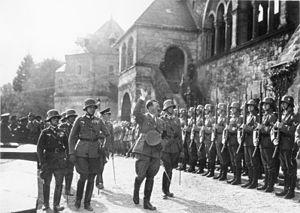
La fête des récoltes du Reich, ou journée allemande d'action de grâce pour les récoltes, appelée familièrement « fête de Bückeberg », est un événement de masse organisé par le Parti national-socialiste des travailleurs allemands sur le Bückeberg près d'Emmerthal, à environ cinq kilomètres au sud de Hamelin, de 1933 à 1937, le premier dimanche après la Saint-Michel. Outre le congrès du parti du Reich à Nuremberg et la célébration le 1ᵉʳ mai à Berlin de la fête nationale du travail, qui devient en 1934 la « fête nationale du peuple allemand », c'est le plus grand événement de masse du parti nazi. Le jour de la fête des récoltes est férié dans l'ensemble du Reich.